IWRG Junior de Juniors

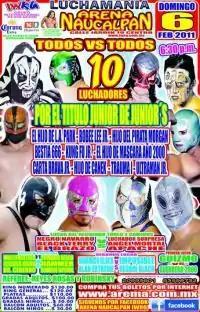
Official poster for the event

IWRG "Junior de Juniors" (Spanish for "IWRG Junior Juniors") was a major professional wrestling show produced and scripted by the Mexican "Lucha libre" promotion International Wrestling Revolution Group (IWRG) on February 6, 2011. The event was held in Arena Naucalpan, IWRG's home arena and the venue for the majority of their shows.